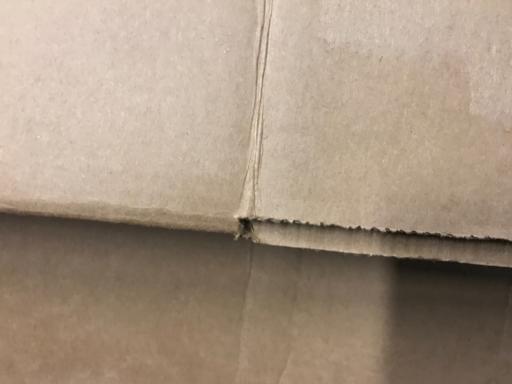
Label: cardboard